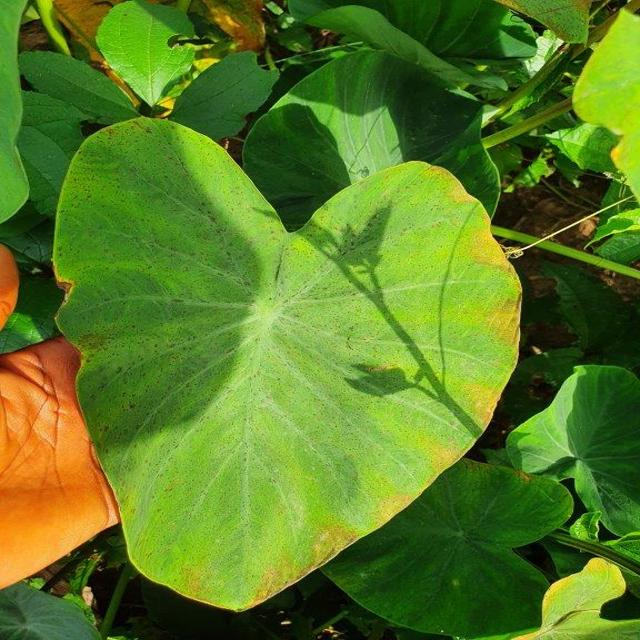
Label: Mid_Blight